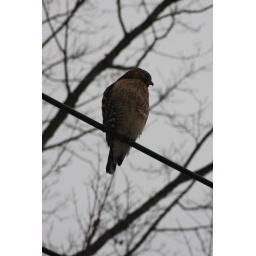
red tail halk in front of the house